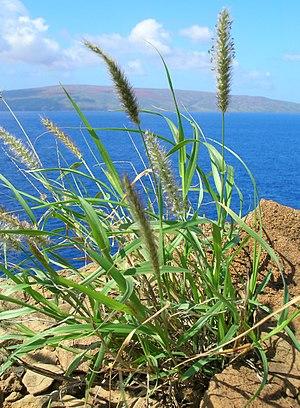
Cenchrus est un genre végétal de la famille des Poaceae.